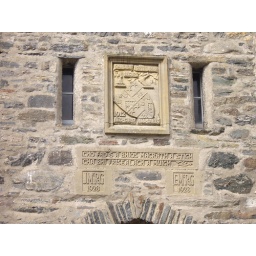
Crest above door at Eilean Donan castle